Janus Bey

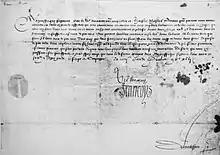
Letter of Francis I to the Drogman Janus Bey, 28 December 1546, delivered by D'Aramon.

Janus Bey, in Turkish Yunus Bey (born in Modon at the end of the 15th century; died 1541/42) was a Greek who became an interpreter ("dragoman") and ambassador for the Ottoman Empire.